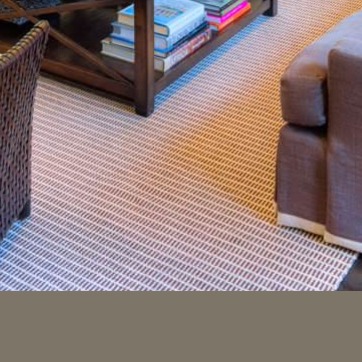
Material: carpet